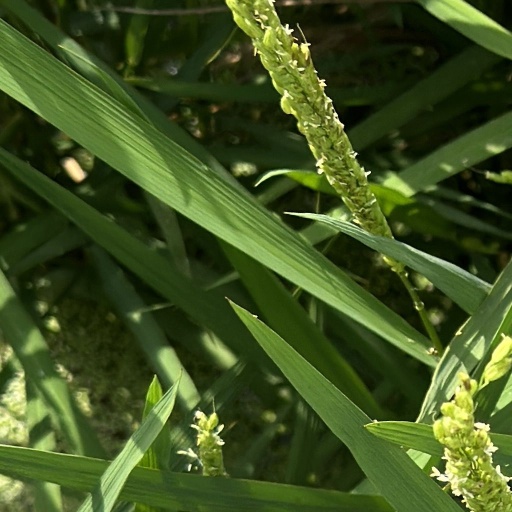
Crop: rice